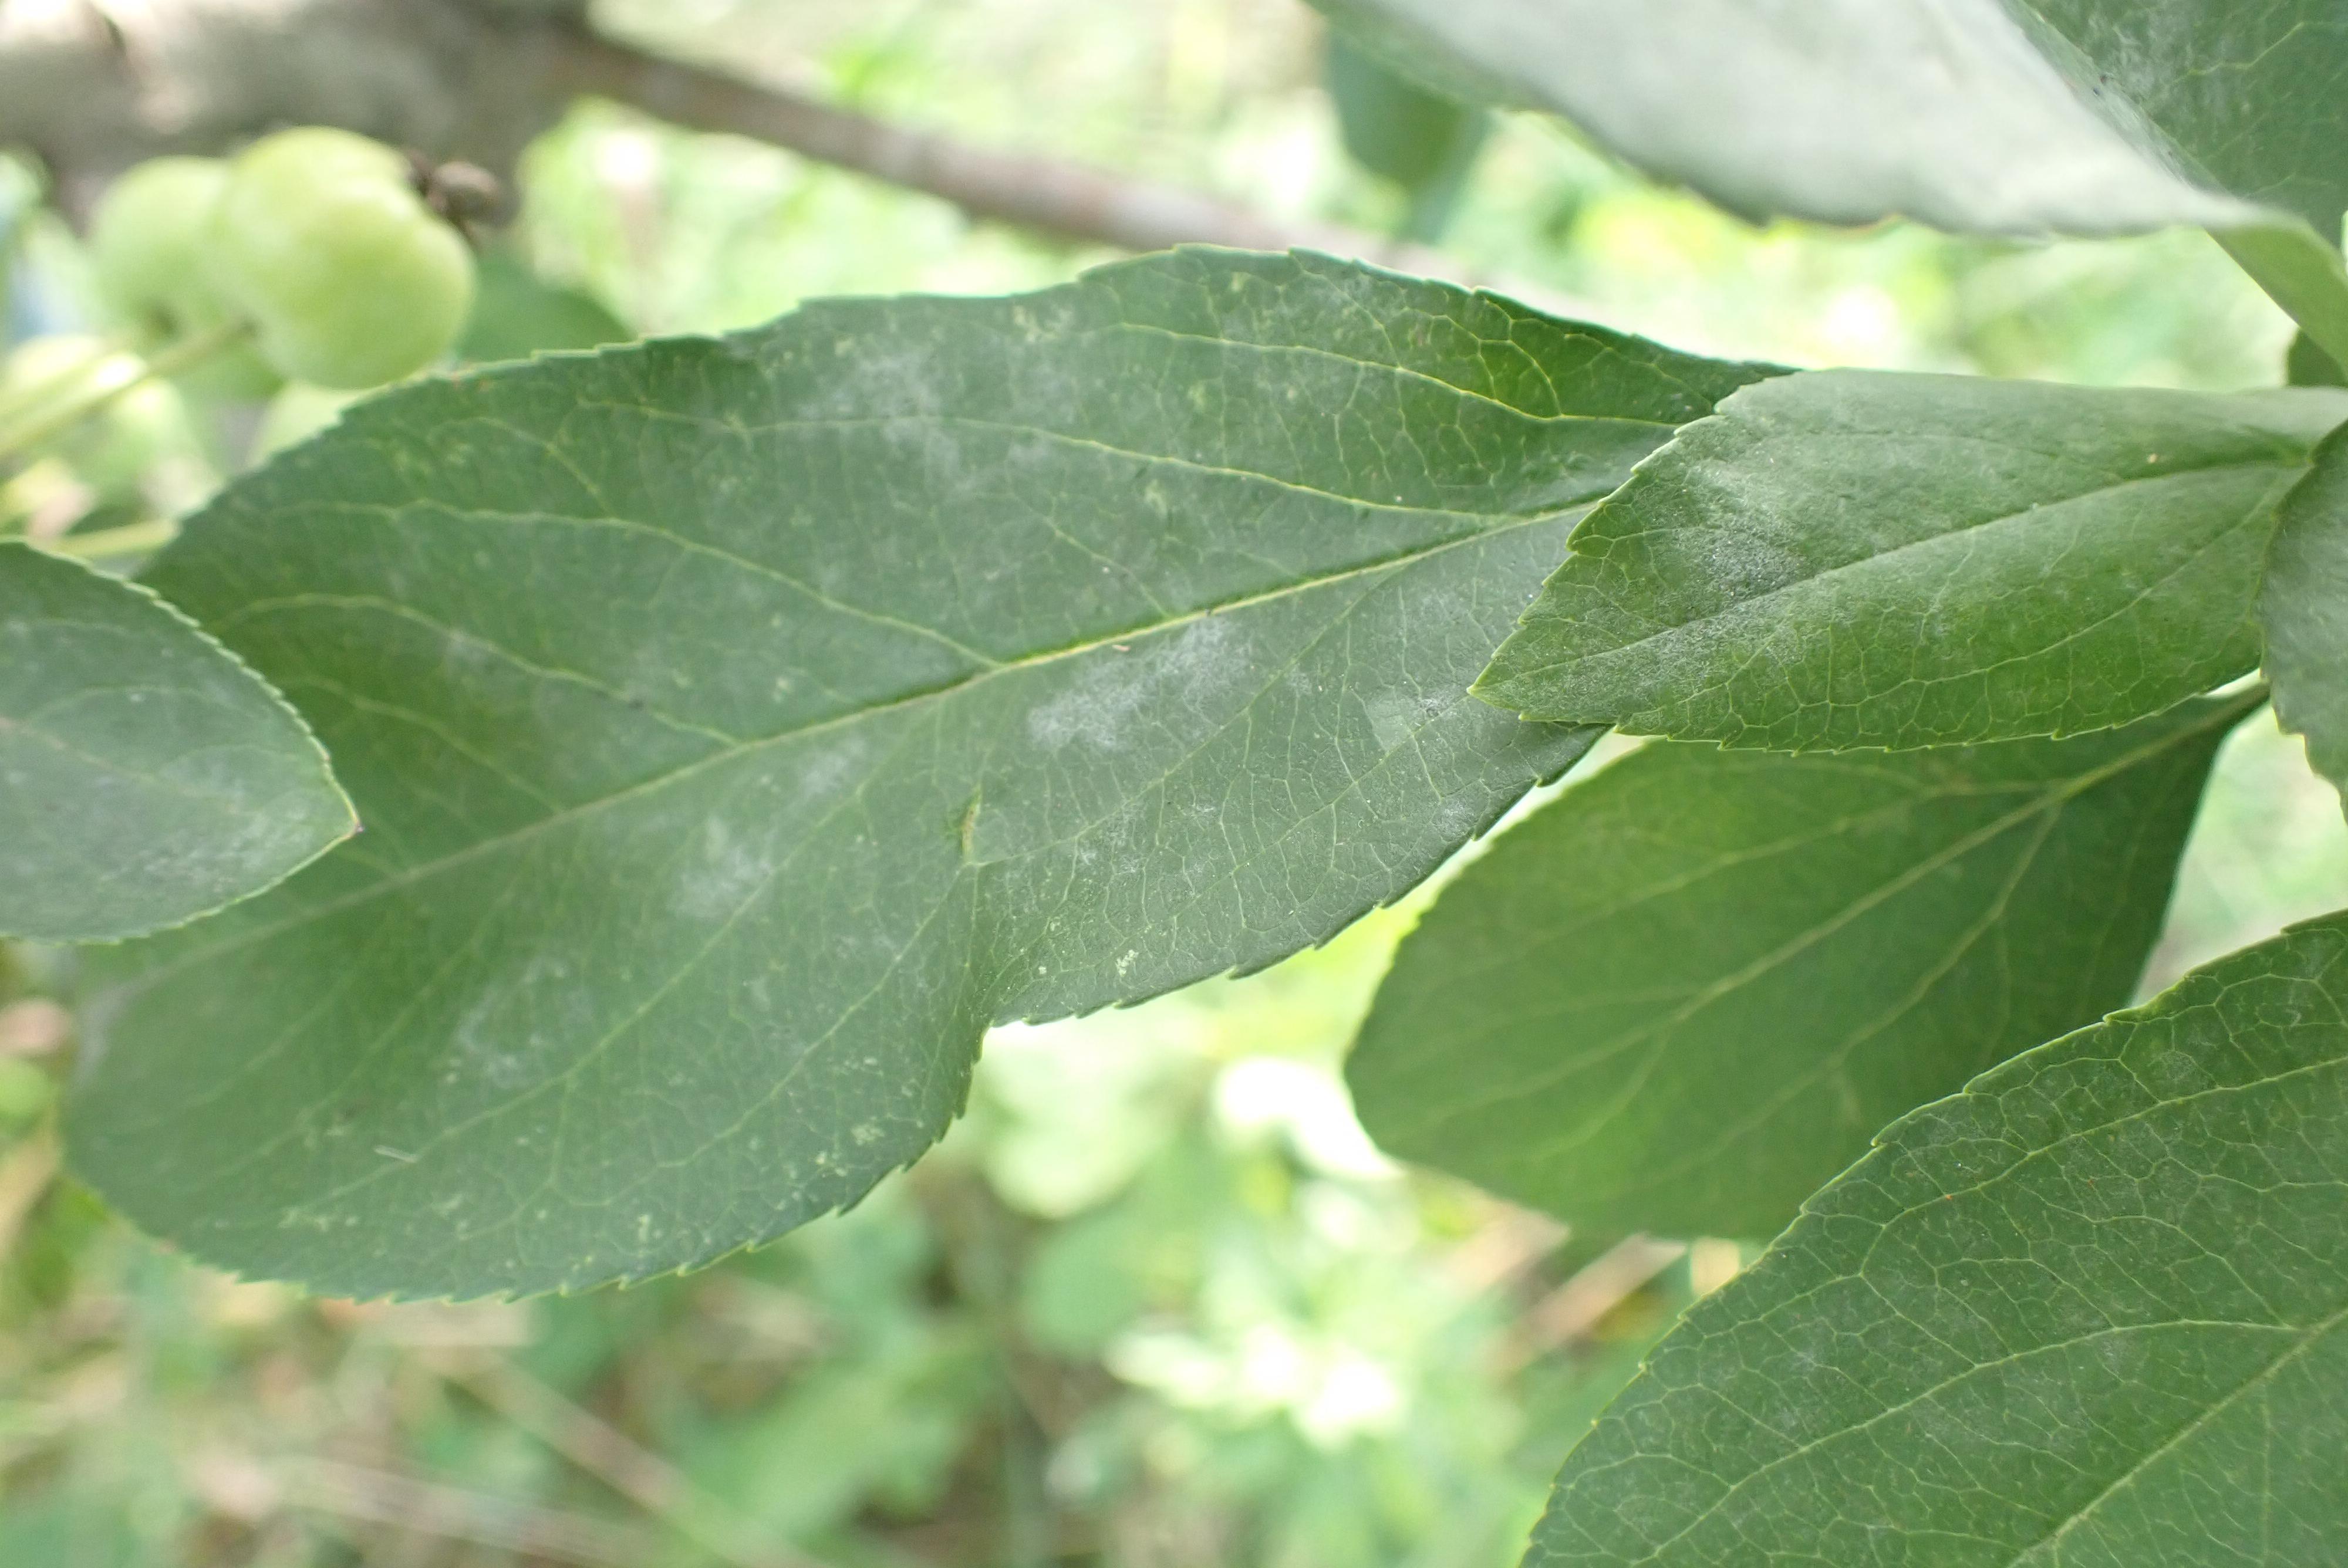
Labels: powdery_mildew